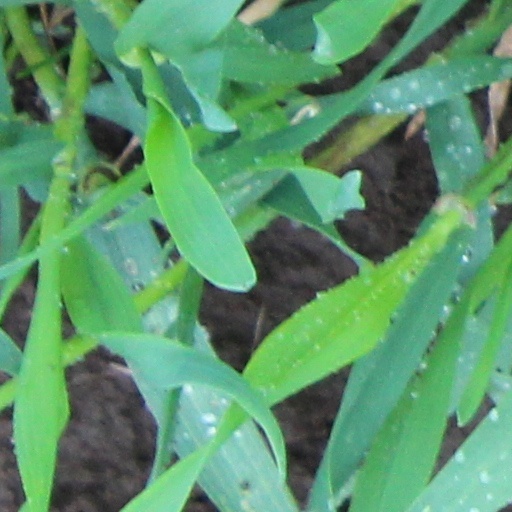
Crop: wheat